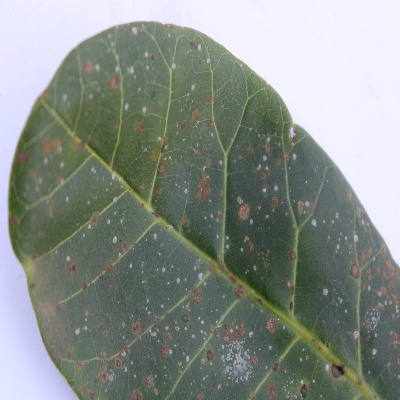
Crop: Cashew
Condition: red rust